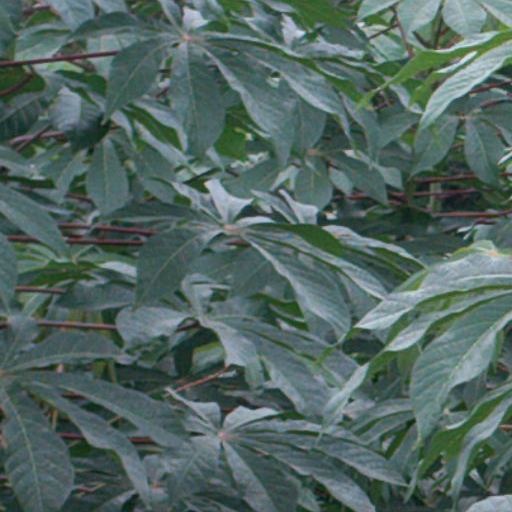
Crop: cassava